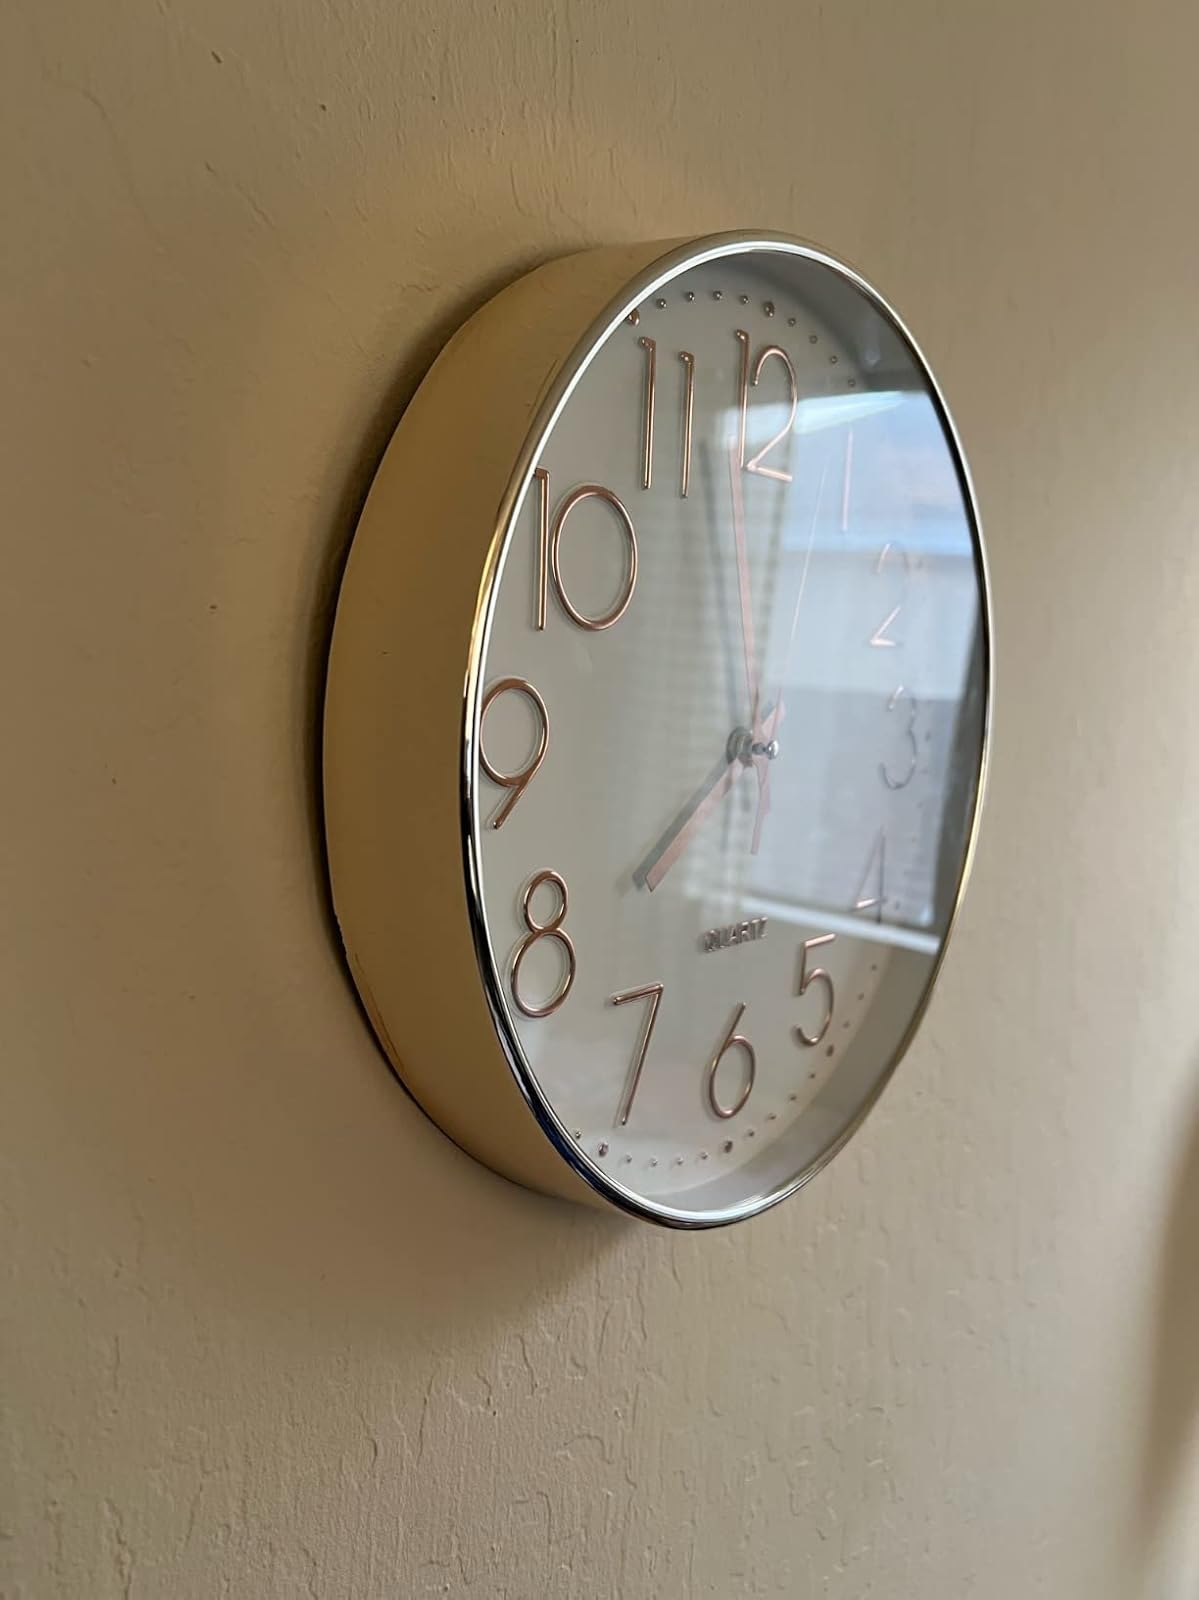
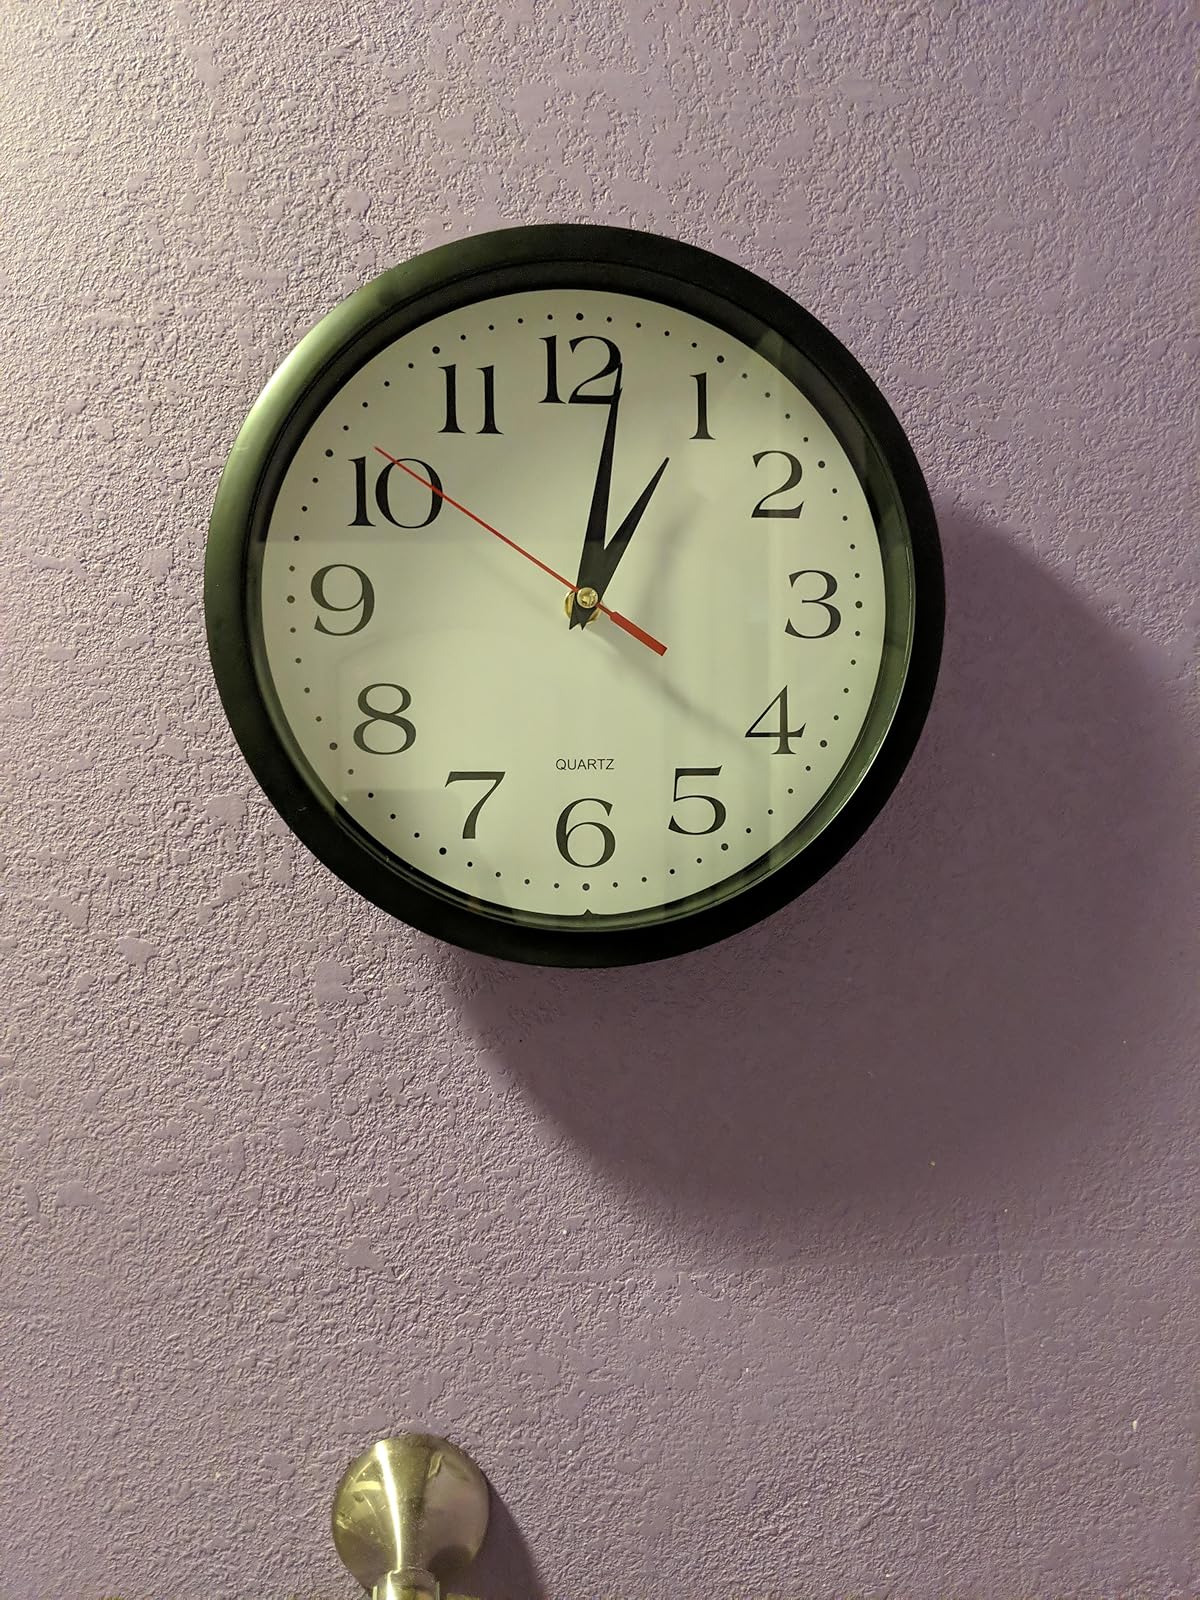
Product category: clock
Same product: no